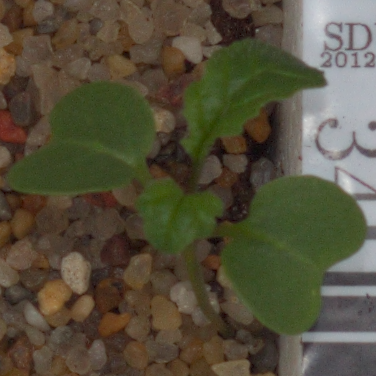
Label: charlock